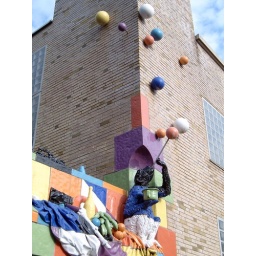
Art on the wall in a street in Amsterdam Oost